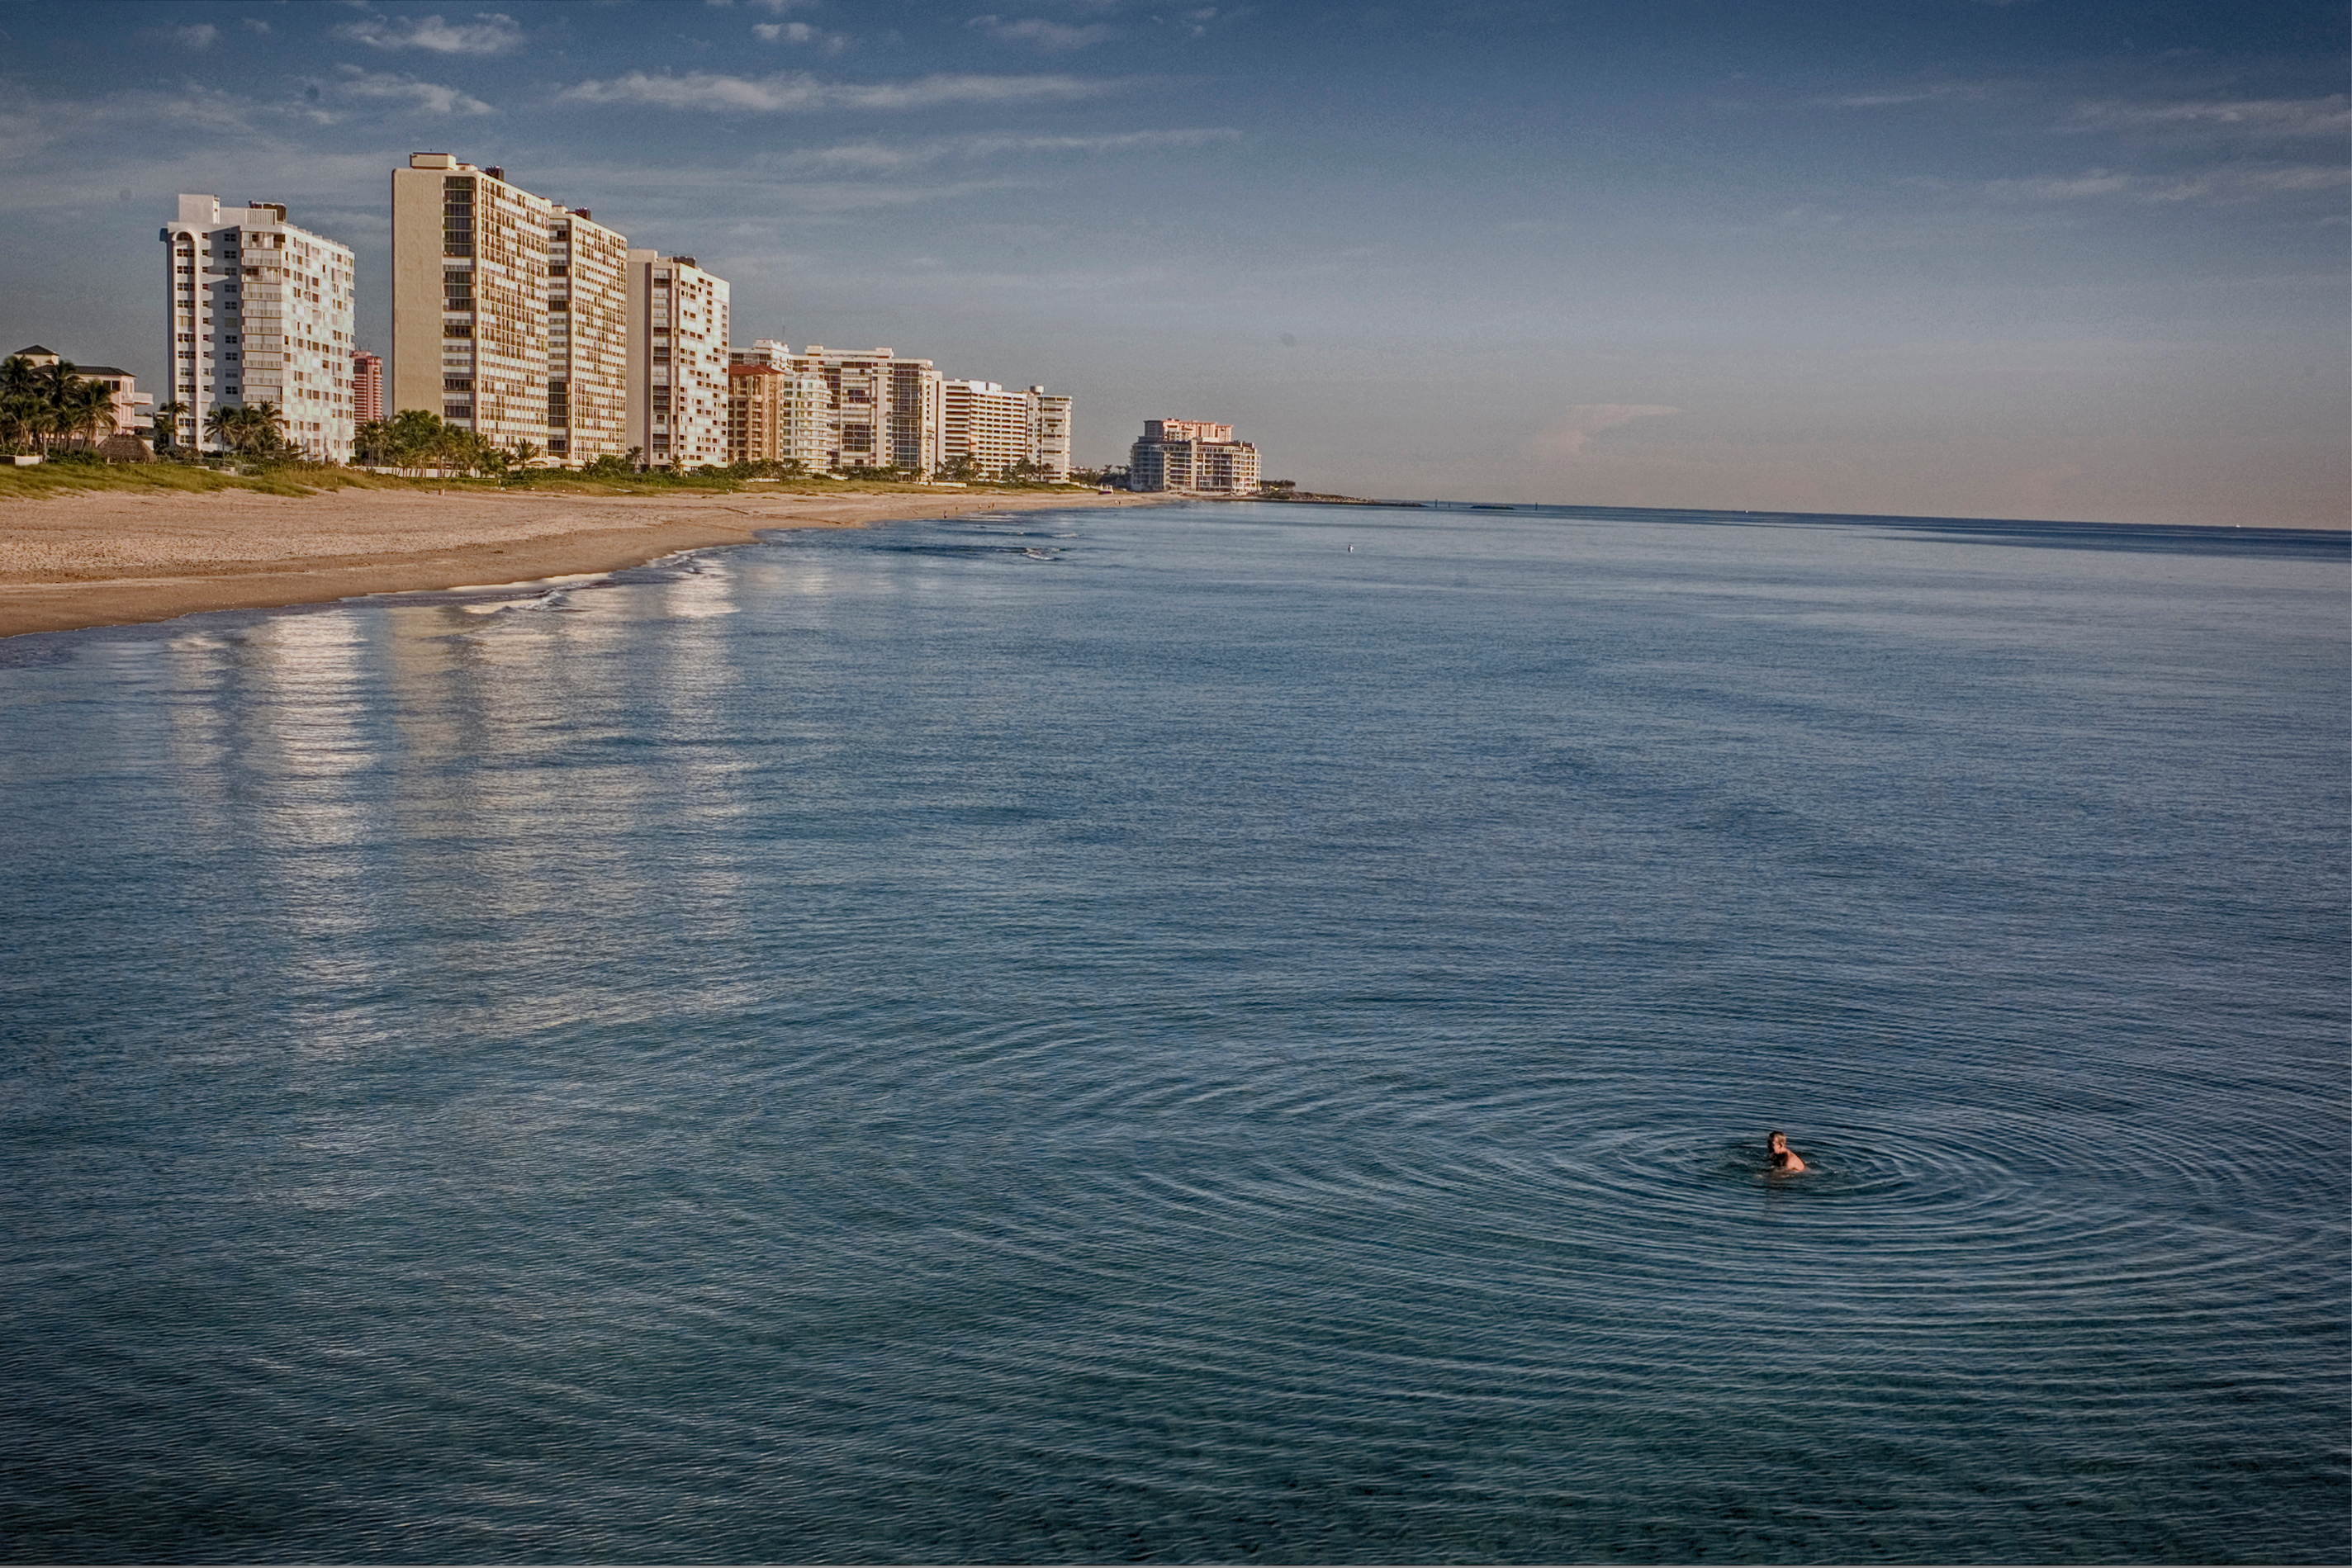
beach, sea, coast, water, ocean, horizon, sunset, skyline, morning, shore, wave, river, dusk, evening, reflection, bay, waterway, body of water, channel